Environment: lab
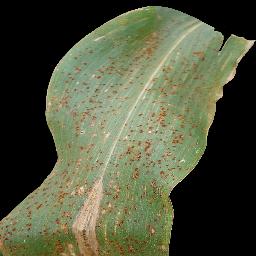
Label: common_rust